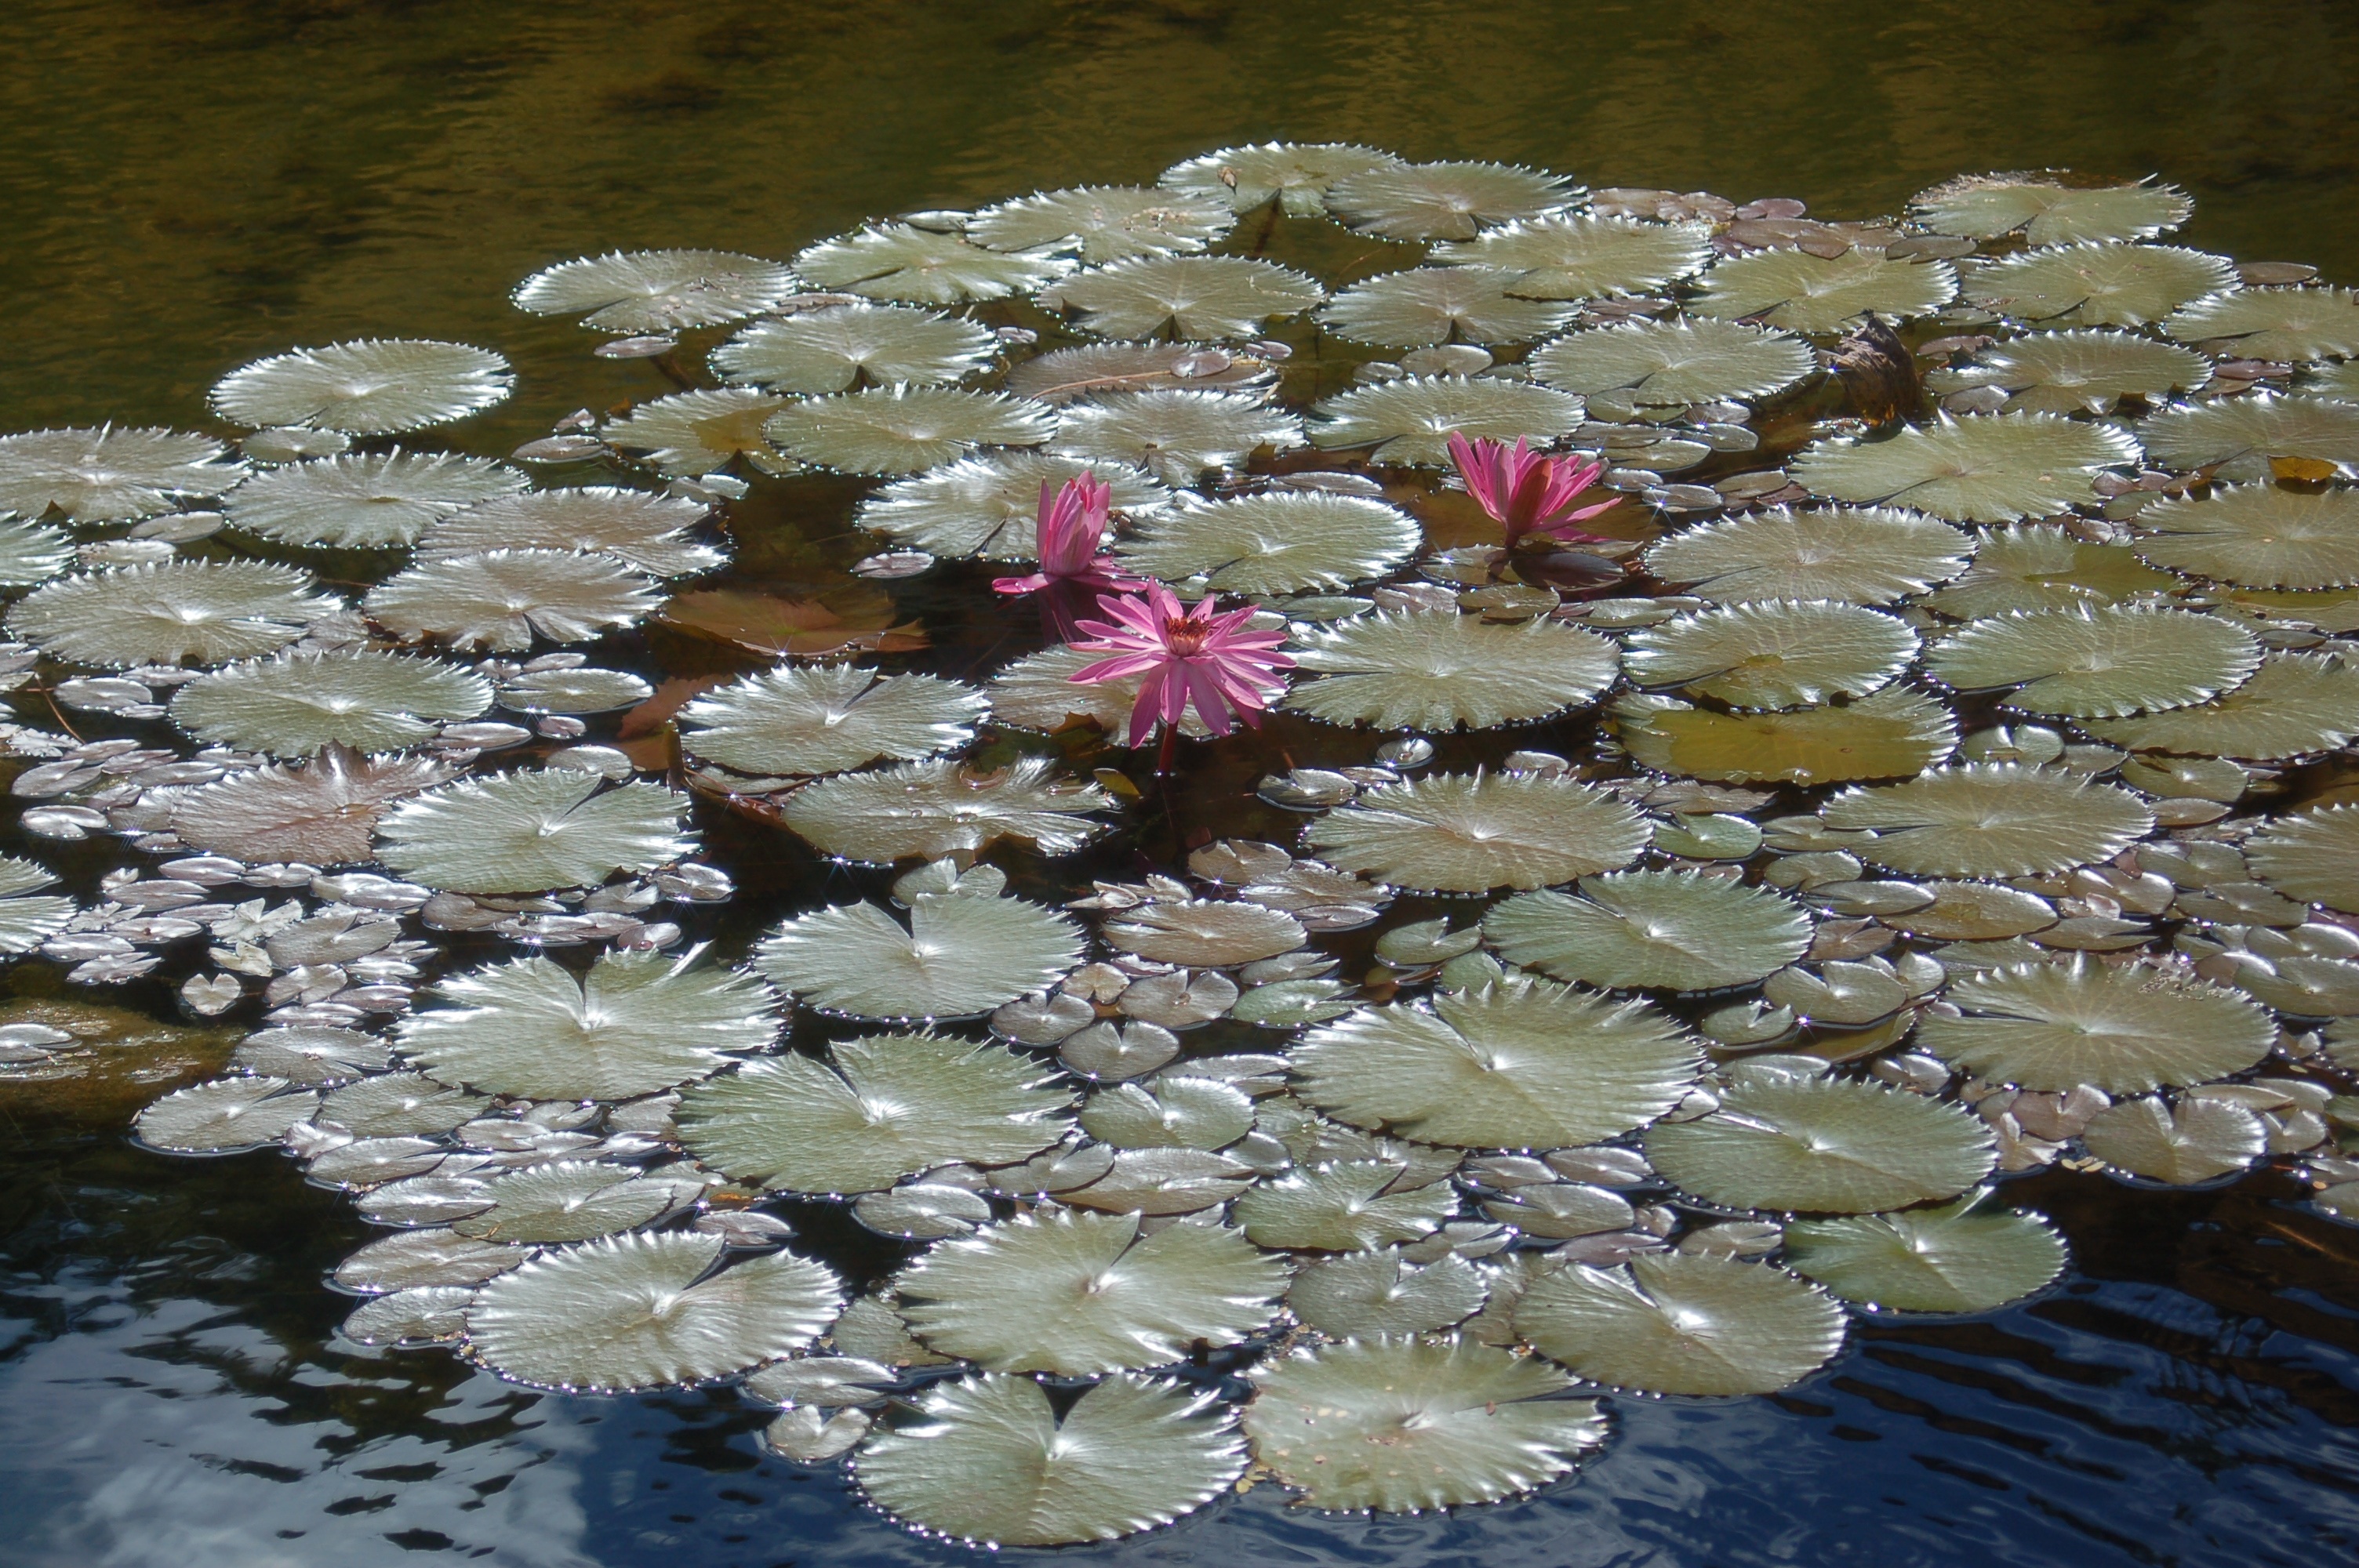
water, plant, leaf, flower, petal, pond, aquatic plant, flora, coral, lilies, oyster mushroom, water lily pink, marine biology